Anti-nuclear movement in Australia

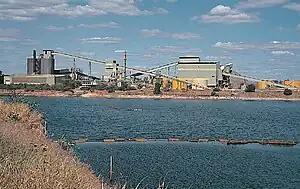
Ranger Uranium Mine in Kakadu National Park

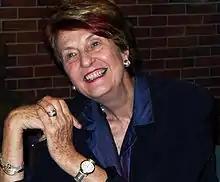
Anti-nuclear campaigner Dr Helen Caldicott

The 1972–73 debate over French nuclear testing in the Pacific mobilised several groups, including some trade unions. In 1972 the International Court of Justice in a case launched by Australia and New Zealand, and advocated by Dr Helen Caldicott, ordered that the French cease atmospheric nuclear testing at Mururoa atoll. In 1973 Australia's concerns saw it as a champion and an early adopter of the Treaty on the Non-Proliferation of Nuclear Weapons, and around this time, the Government ratified the Seabed Arms Control Treaty. Shortly after this, the Government negotiated with the International Atomic Energy Agency to put in safeguards to ensure Australia could mine and export nuclear material but not breach the intent of the Nuclear Non-Proliferation Treaty.